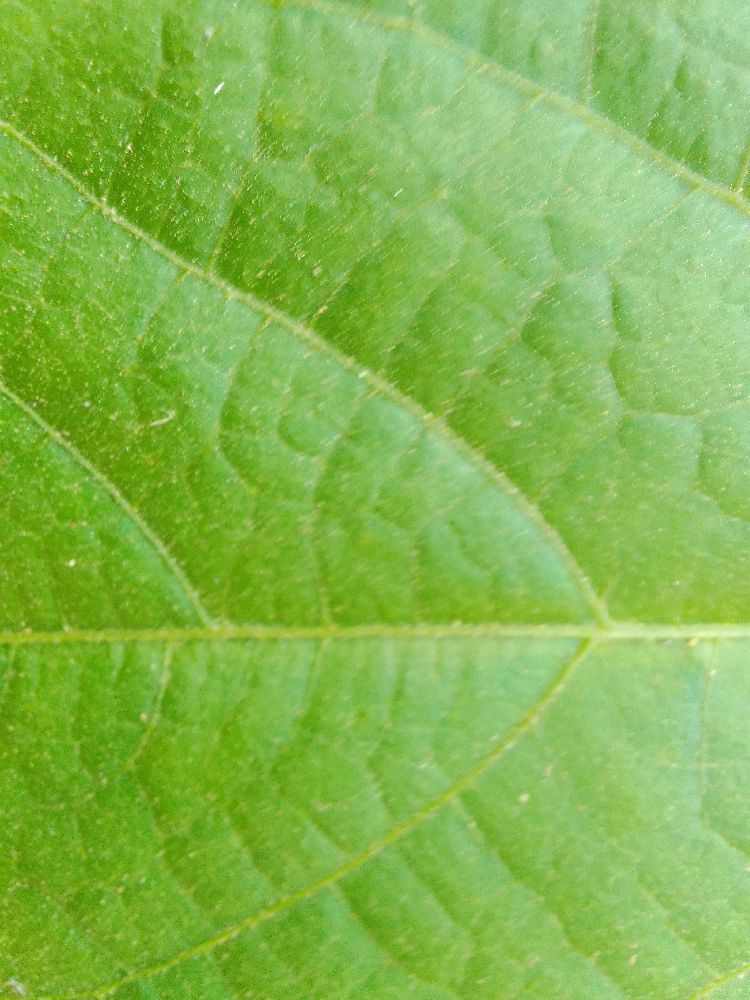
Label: healthy